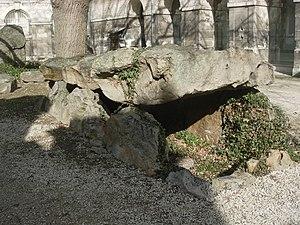
Dolmen Allée couverte dite de Frécul. France
Dans le département de l'Aube, le mégalithisme a duré environ un demi millénaire, de 2 500 à 2 000 ans av. J-C. Il s'est développé au Néolithique final ou plus précisément au Chalcolithique. Il est lié à l'essor de la culture dite de Seine-Oise-Marne.
L'allée couverte des Grèves de Frécul était initialement située à Barbuise, avant d'être déplacée dans la cour du Musée Saint-Loup à Troyes.
Barbuise est une commune française, située dans le département de l'Aube en région Grand Est.